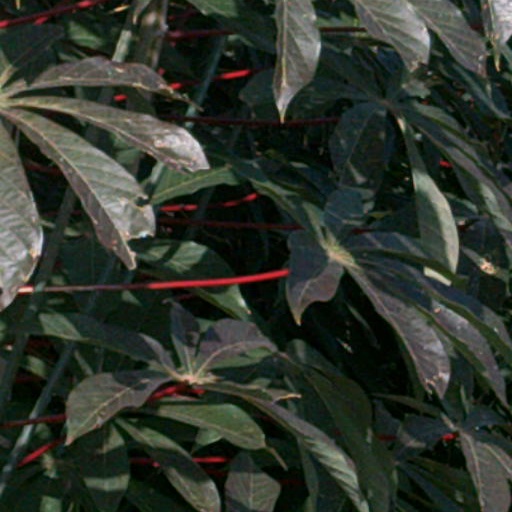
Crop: cassava